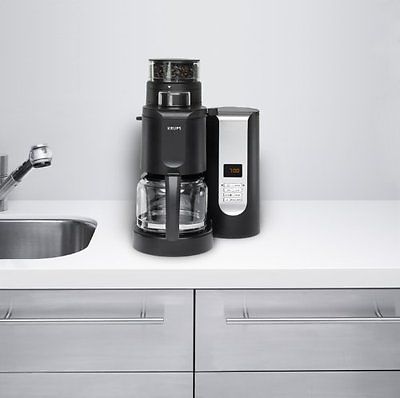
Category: coffee maker